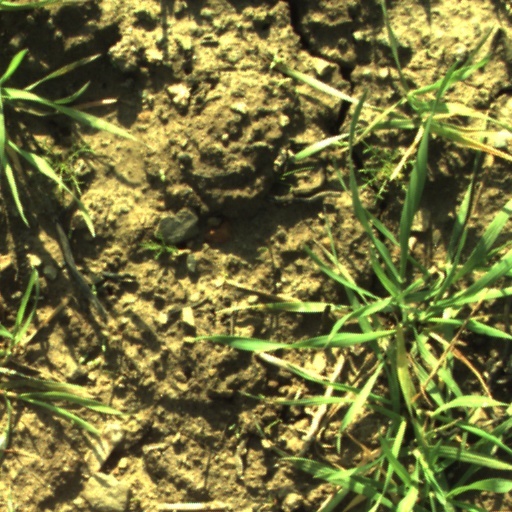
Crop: wheat